Contact (video game)

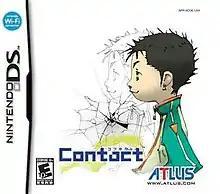
North American box art

is a role-playing video game developed by Grasshopper Manufacture for the Nintendo DS handheld game console. It was published by Marvelous Entertainment in Japan on March 30, 2006, by Atlus USA in North America on October 18, and by Rising Star Games in Australia, Asia and Europe on January 25, 2007 and February 2, respectively.